2022–23 Serie B

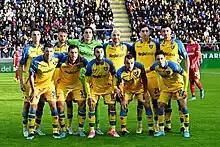
Squadra - Frosinone Calcio - DSC 2755 AF

The 2022–23 Serie B (known as the Serie BKT for sponsorship reasons) was the 91st season of the Serie B since its establishment in 1929.